Rail Safety Act 2006

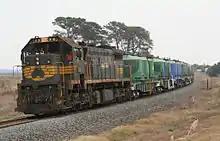
This Pacific National cement train operating at Geelong in regional Victoria provides an example of a rail activity conducted by a national operator in Victoria which is regulated by the Rail Safety Act.

The Rail Safety Act was introduced into the lower house of the Victorian Parliament, the Victorian Legislative Assembly, as the Rail Safety Bill. The Bill was introduced at the same time as the Transport Legislation (Safety Investigations) Bill, a proposal to establish an independent public transport and marine safety investigator in Victoria, and the Bills were debated together.